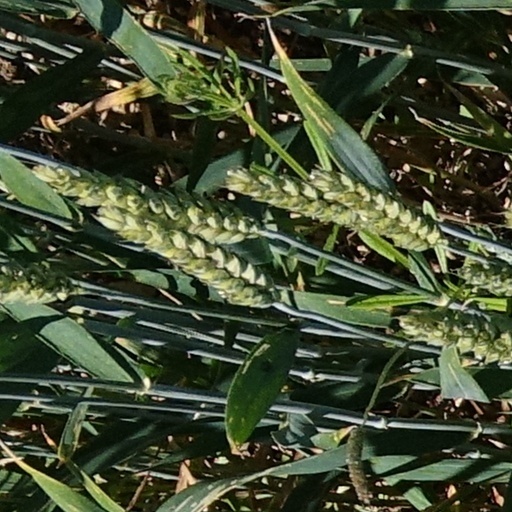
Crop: wheat